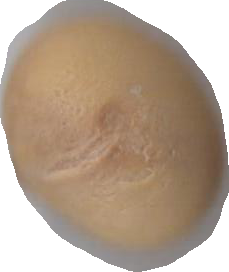
Variety: Dega